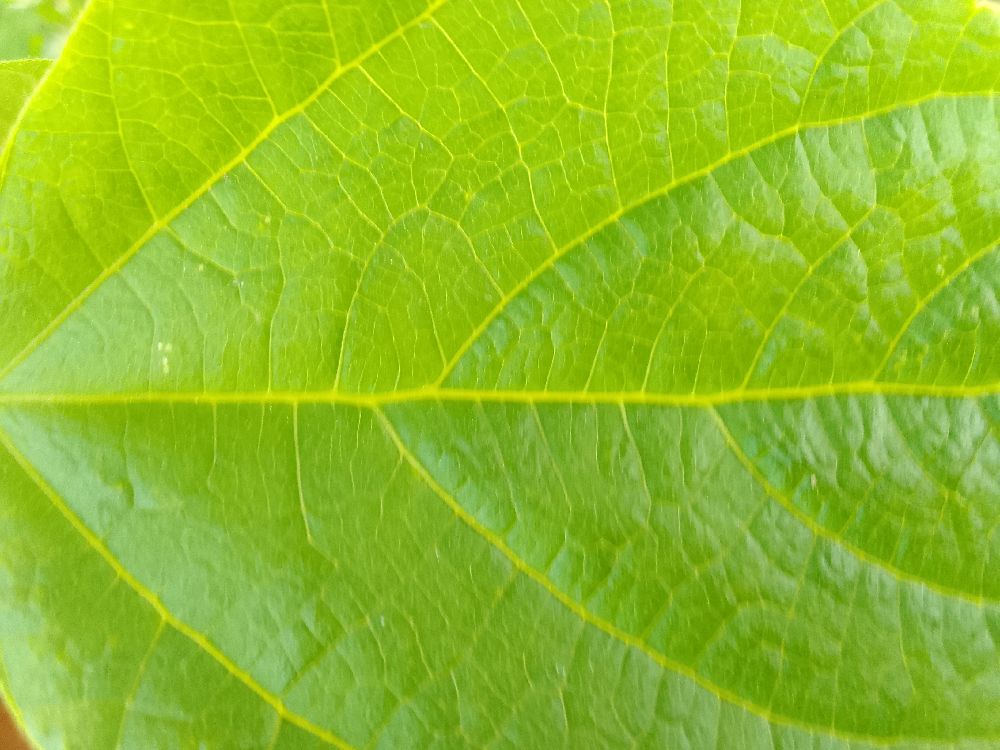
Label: healthy